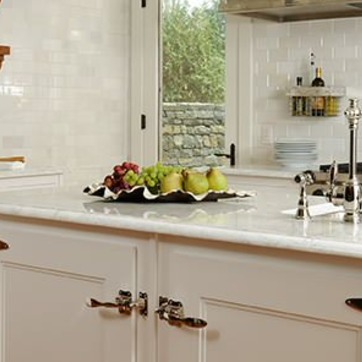
Material: food